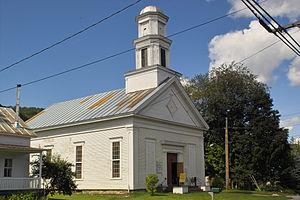
Huntington est une ville de l'État américain du Vermont, située dans le comté de Chittenden. Selon le recensement de 2010, sa population est de 1 938 habitants.